Ebenezer Chapel, Trecynon

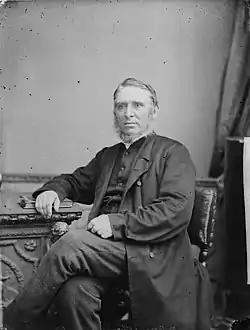
Thomas Rees

Ebenezer, Trecynon was an Independent (Congregationalist) chapel in Ebenezer Street, Trecynon, Aberdare, Wales. It was one of the earliest Independent chapels in the Cynon Valley and remained an active place of worship until 2009.